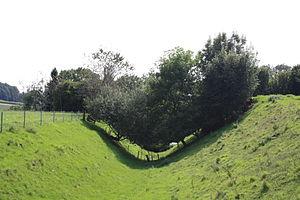
Cette liste présente les biens culturels d'importance nationale dans le canton d'Argovie. Cette liste correspond à l'édition 2009 de l'Inventaire Suisse des biens culturels d'importance nationale pour le canton d'Argovie. Il est trié par commune et inclus : 175 bâtiments séparés, 11 collections et 56 sites archéologiques.